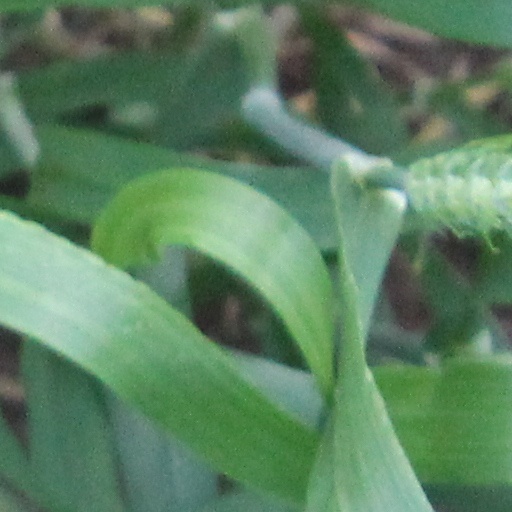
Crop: wheat